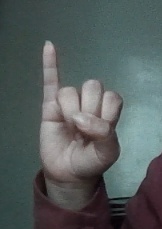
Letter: meem